Hilding Köhler

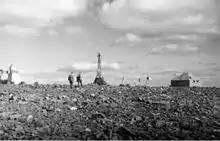
The Pårtetjåkko observatory

Hilding Köhler (1888–1982) was a professor of meteorology at the University of Uppsala in Uppsala, Sweden who performed groundbreaking research